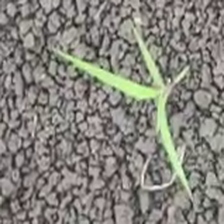
Weed species: Digitaria_SP_(Digitaria Sanguinalis )